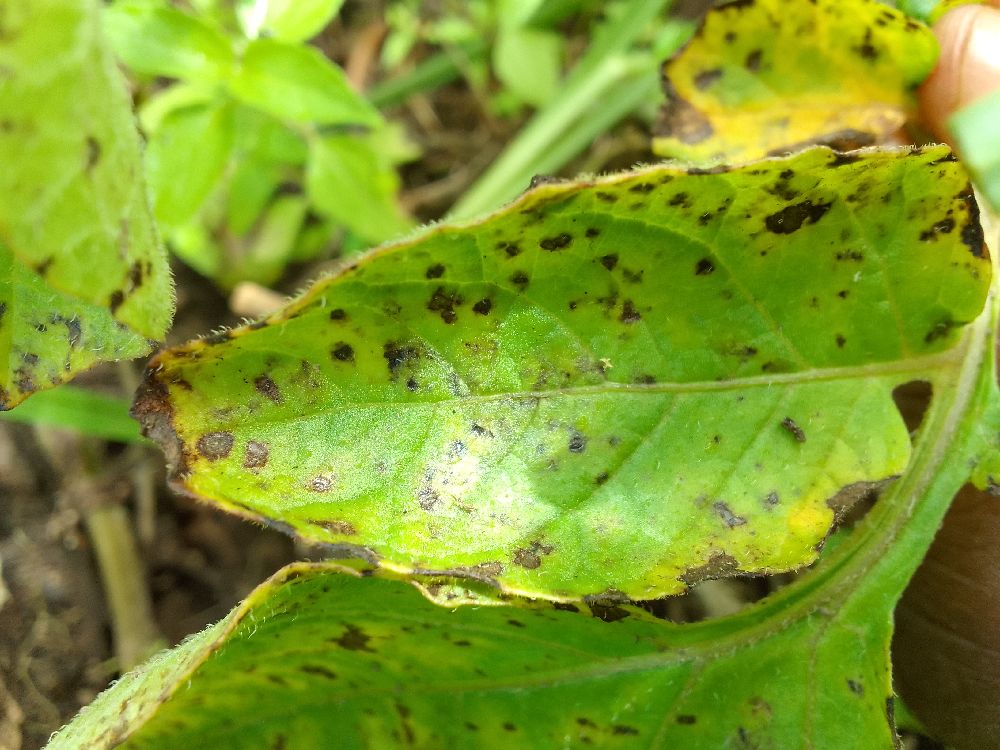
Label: Early blight